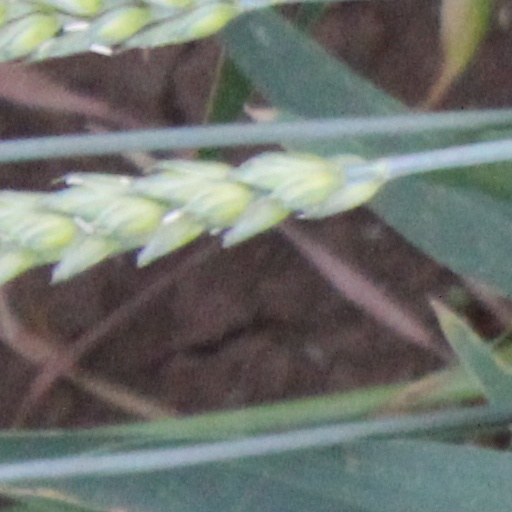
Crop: wheat